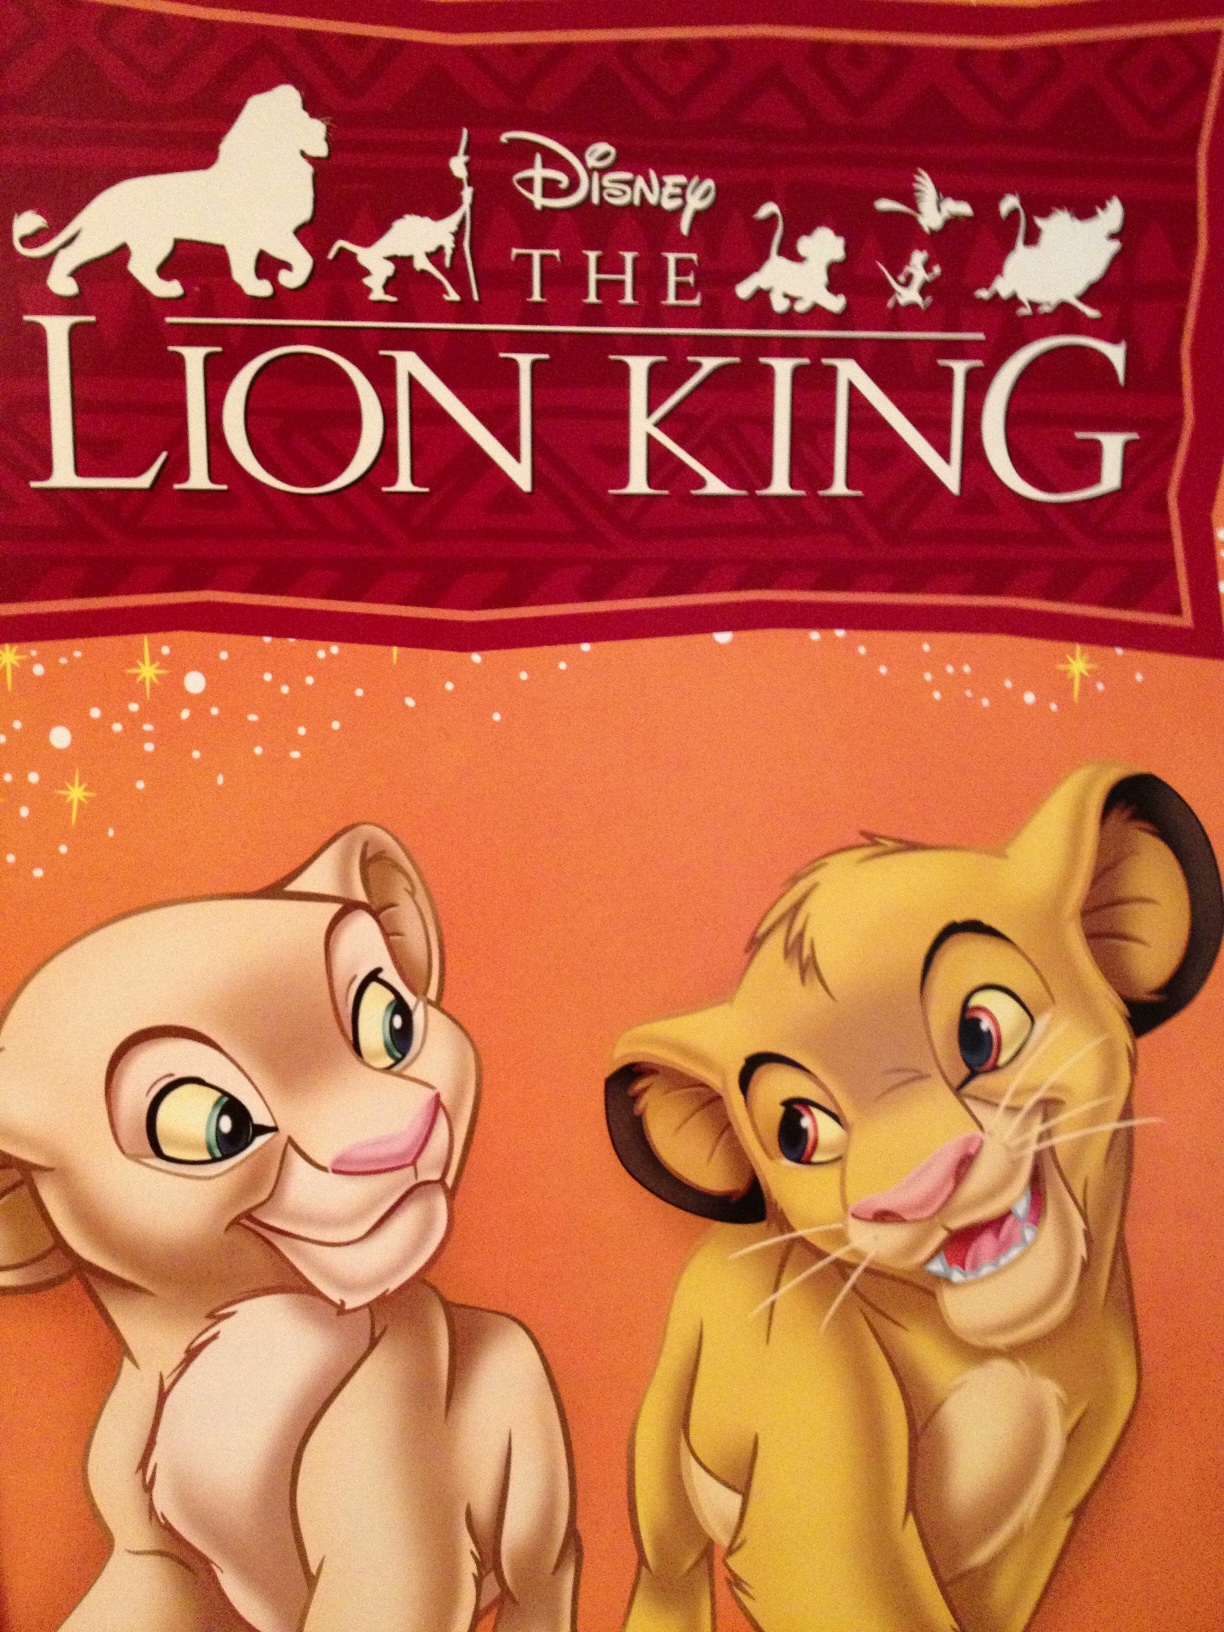Question: What is the name of this story?
Answer: lion king